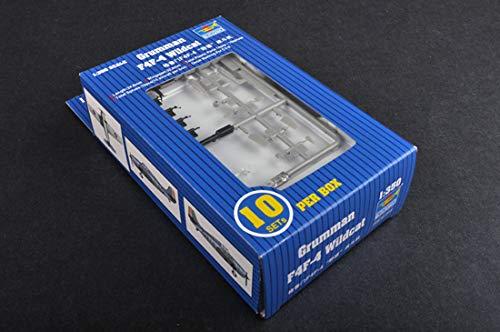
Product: Trumpeter 1/350 F4F4 Wildcat Aircraft Set for USS Hornet (10-Box)
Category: Toys & Games | Hobbies | Models & Model Kits | Model Kits | Airplane & Jet Kits
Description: Ready-to-build plastic model kit.
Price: $15.69